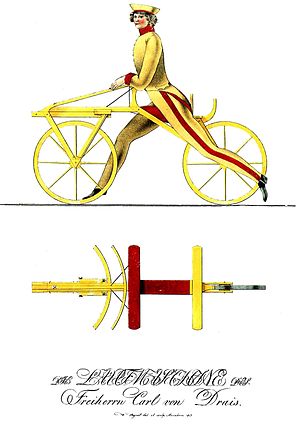
Dræsine (løbemaskine)
Drais' løbemaskine fra 1817
En Dræsine er forgængeren for vor tids cykler og motorcykler, en løbemaskine. Opfundet 1817 af Karl von Drais, efter hvem den også har sit navn.